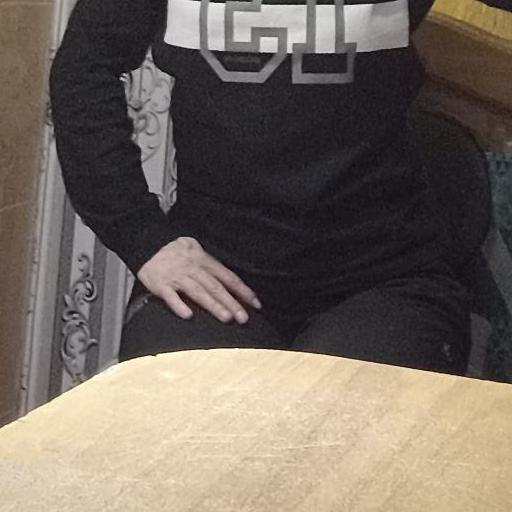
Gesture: no_gesture